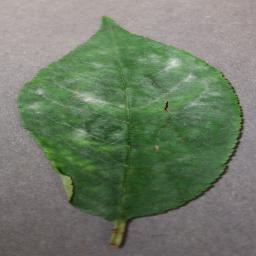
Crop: cherry
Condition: (including_sour)_powdery_mildew